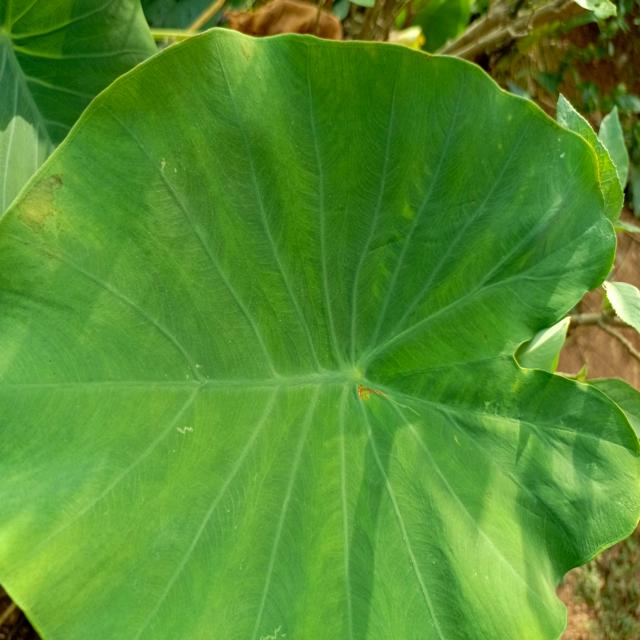
Label: Healthy